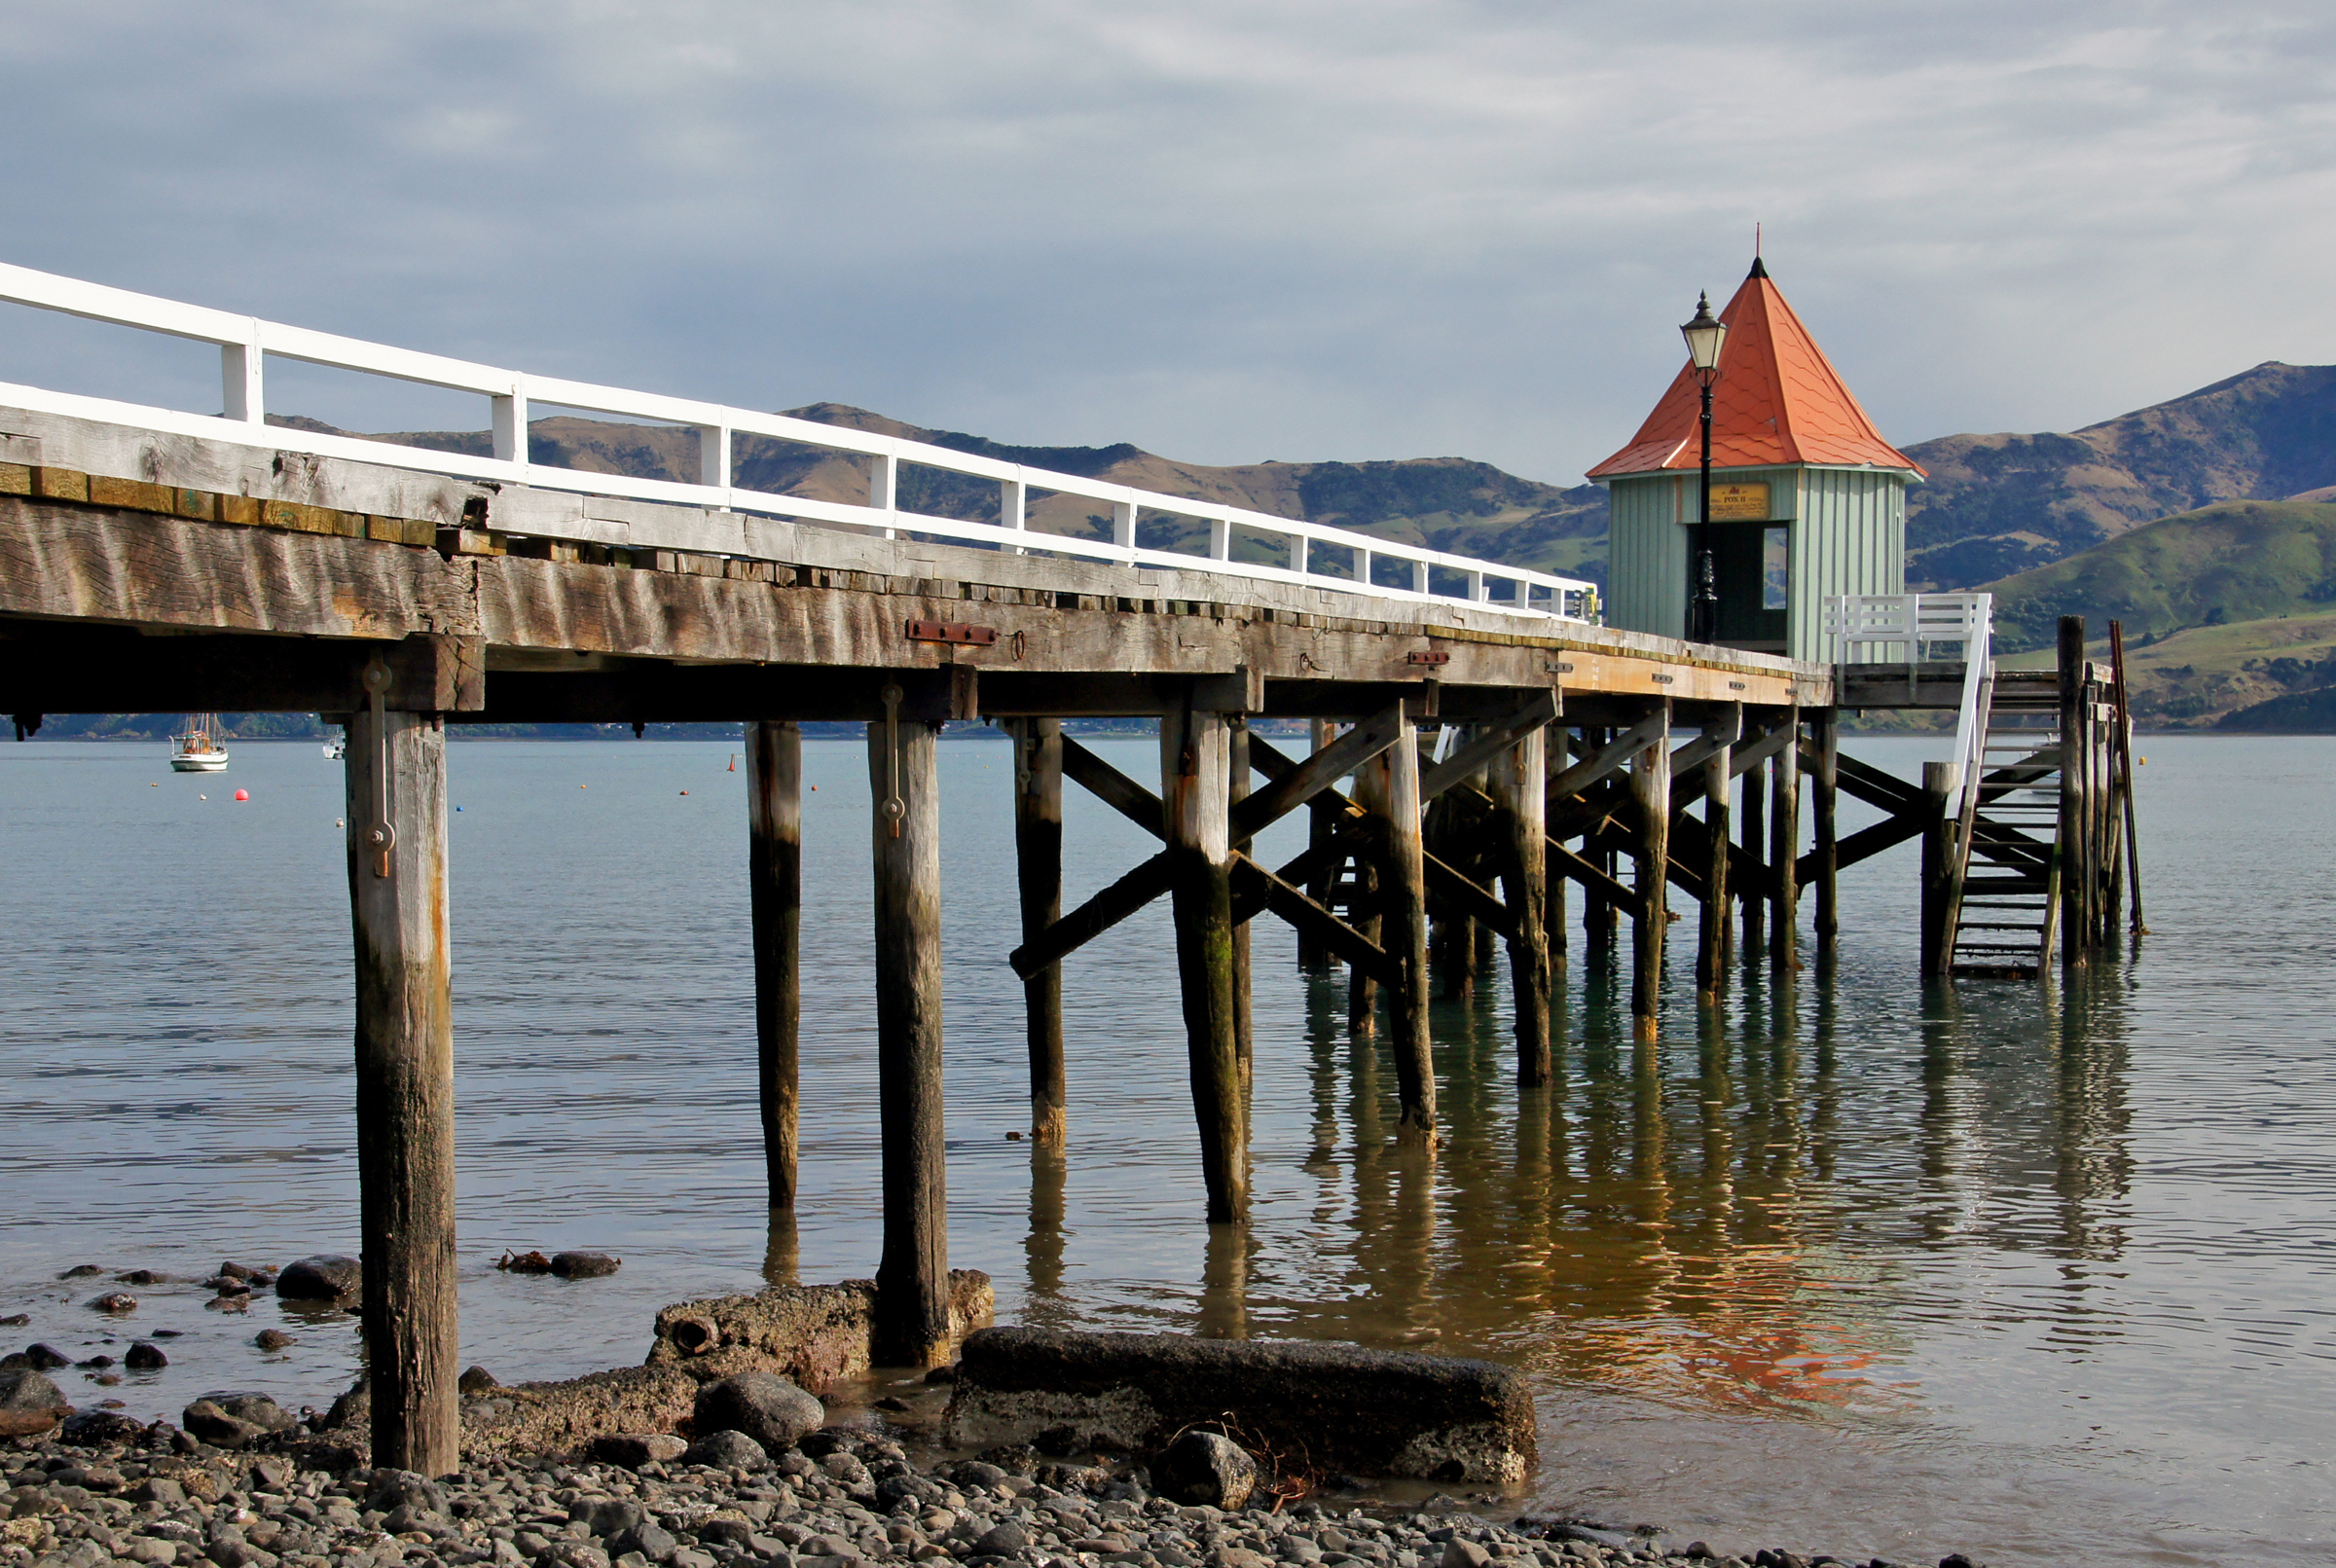
beach, sea, coast, water, ocean, dock, boardwalk, bridge, shore, pier, river, walkway, vacation, transport, reflection, bay, jetty, akaroasights, nonbuilding structure